Irvine Harbour

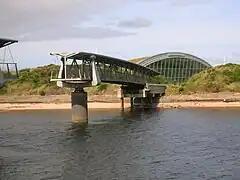
The 'Sliding Bridge' and the Big Idea building.

The Ayrshire section of the Scottish Maritime Museum is located at Irvine harbour. In 1991 the category A listed former Engine Shop of Alexander Stephen and Sons, was salvaged and relocated to Irvine from their derelict Linthouse shipyard in Glasgow. The Linthouse engineering shop is now home to many industrial exhibits. The Boatshop on the quayside contains a small exhibition of ship models and houses a cafe. The Shipyard Workers' Tenement Flat is another attraction which portrays a typical 'room and kitchen' worker's tenement flat, restored to its 1920s appearance.